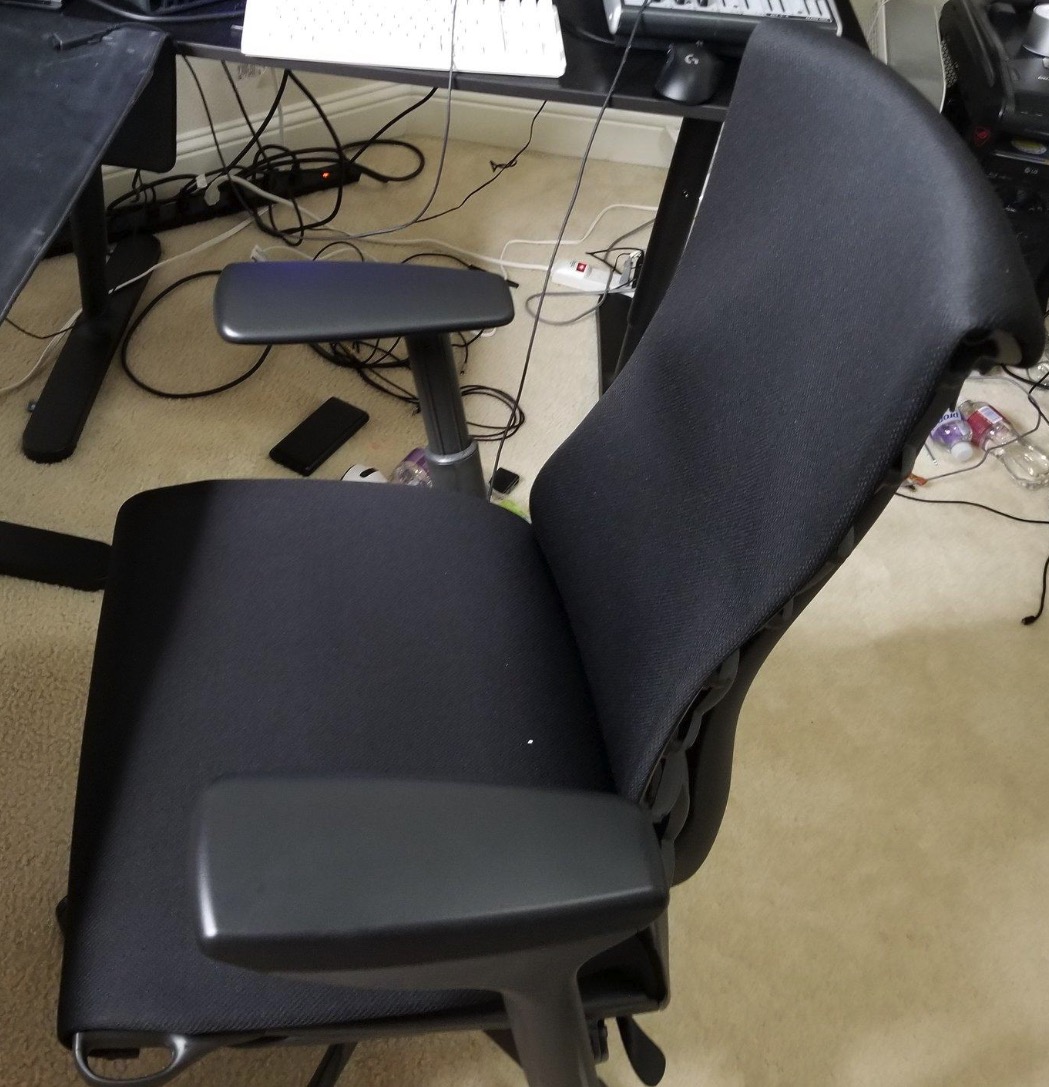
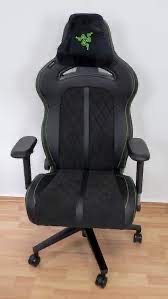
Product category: items_chair
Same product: no